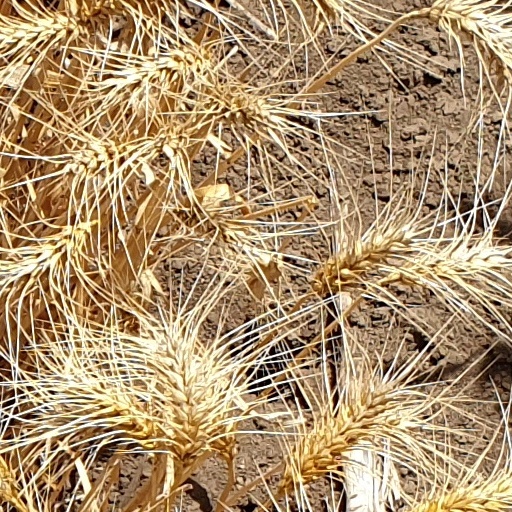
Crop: wheat